Philip Kerr, 11th Marquess of Lothian

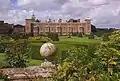
Blickling Hall east facade

Instead, he advocated reconciliation with the moderate Afrikaner nationalists led by Jan Smuts and Louis Botha. Kerr envisioned the new nation of South Africa as a federation where the Anglos (South African whites of British descent) would share power with the Afrikaners. The black and Asian populations of South Africa were completely excluded from the political progress-the moderate Afrikaner nationalists were prepared to allow "coloureds" (the South African term for mixed race people) the right to vote, a concession opposed by the more extreme Afrikaner nationalists. Inspired by "The Federalist Papers" that led to the modern American constitution, Kerr founded in December 1908 a journal called "The States" that was published in both English and Afrikaans that urged for the federation of the four colonies and Dominion status. Kerr defined the purpose of "The States" as allowing "...for the South Africans to join in a state and became a nation". However, the Afrikaners would not accept a federation and instead preferred an unitary state as the greater number of Afrikaners vs. the Anglos would ensure the former would dominate South Africa rather than the latter. On 31 May 1910, the Cape Colony, Natal, the Orange River Colony and the Transvaal were merged into the new nation of South Africa, which was granted Dominion status.